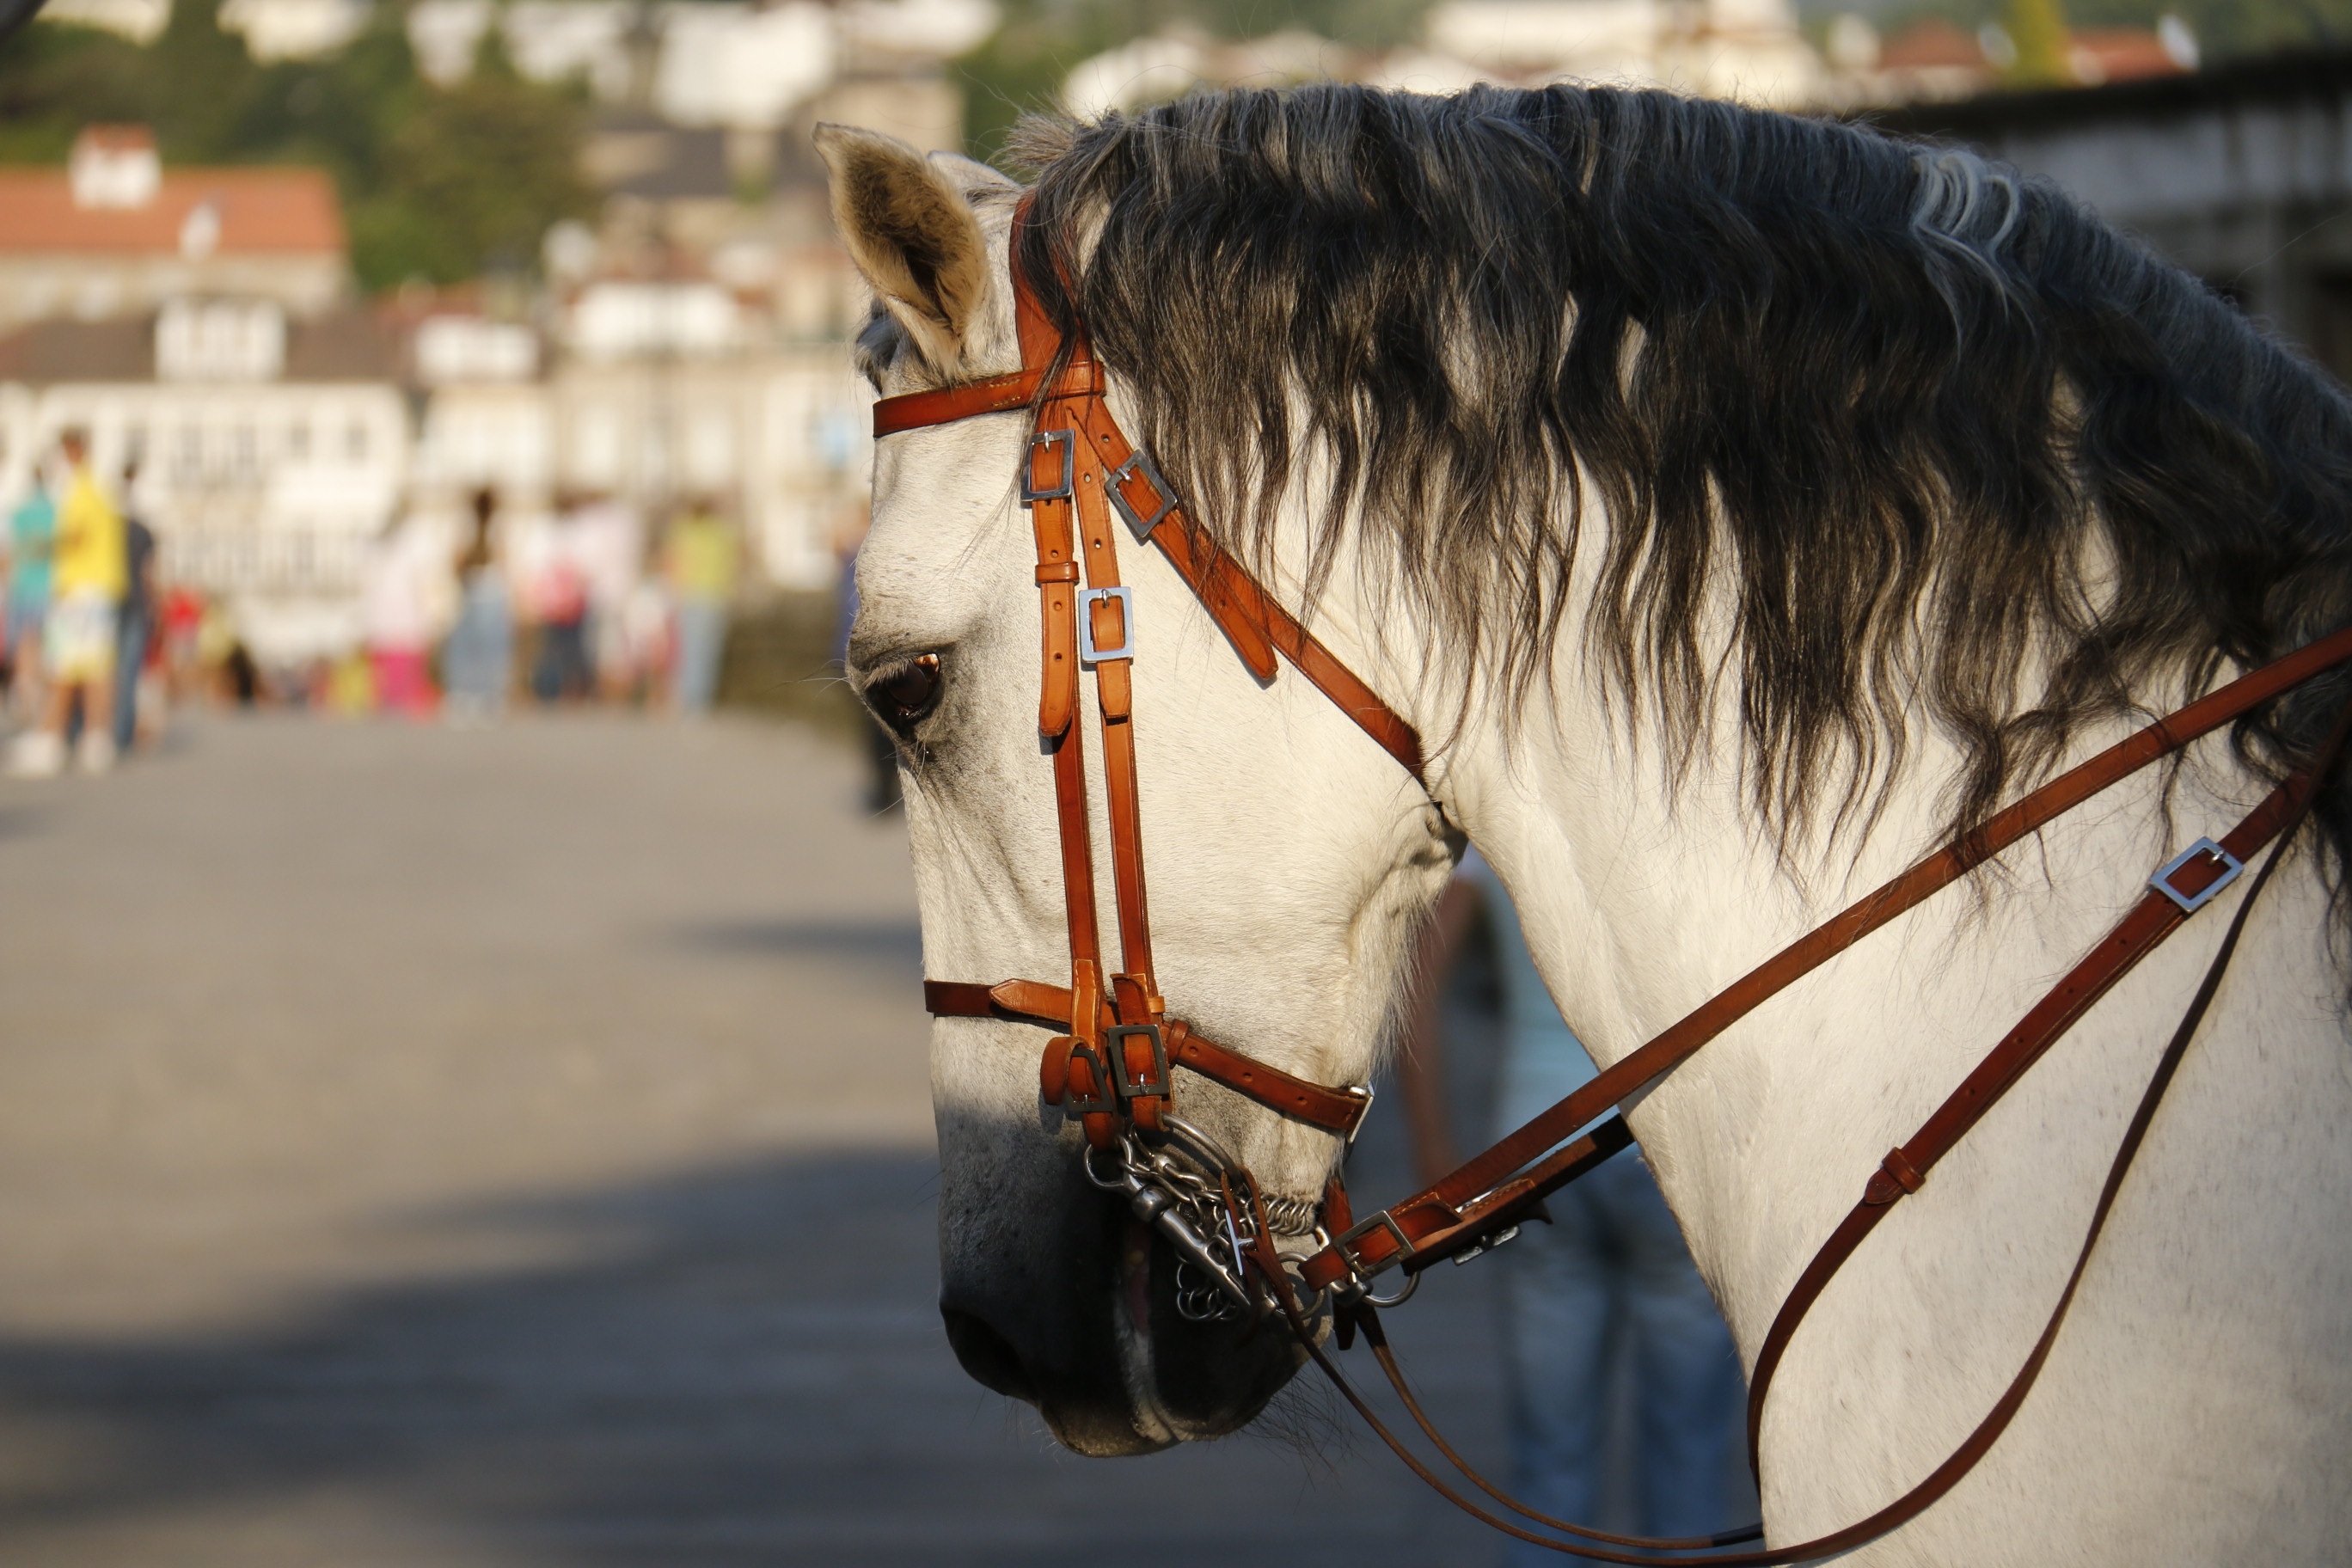
nature, white, field, farm, animal, vehicle, color, horse, mammal, bridle, encyclopedia, animals, head, horse head, halter, pack animal, tiredness, horse like mammal, horse tack